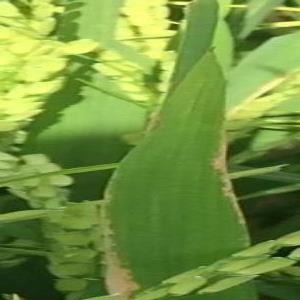
Disease: Bacterialblight